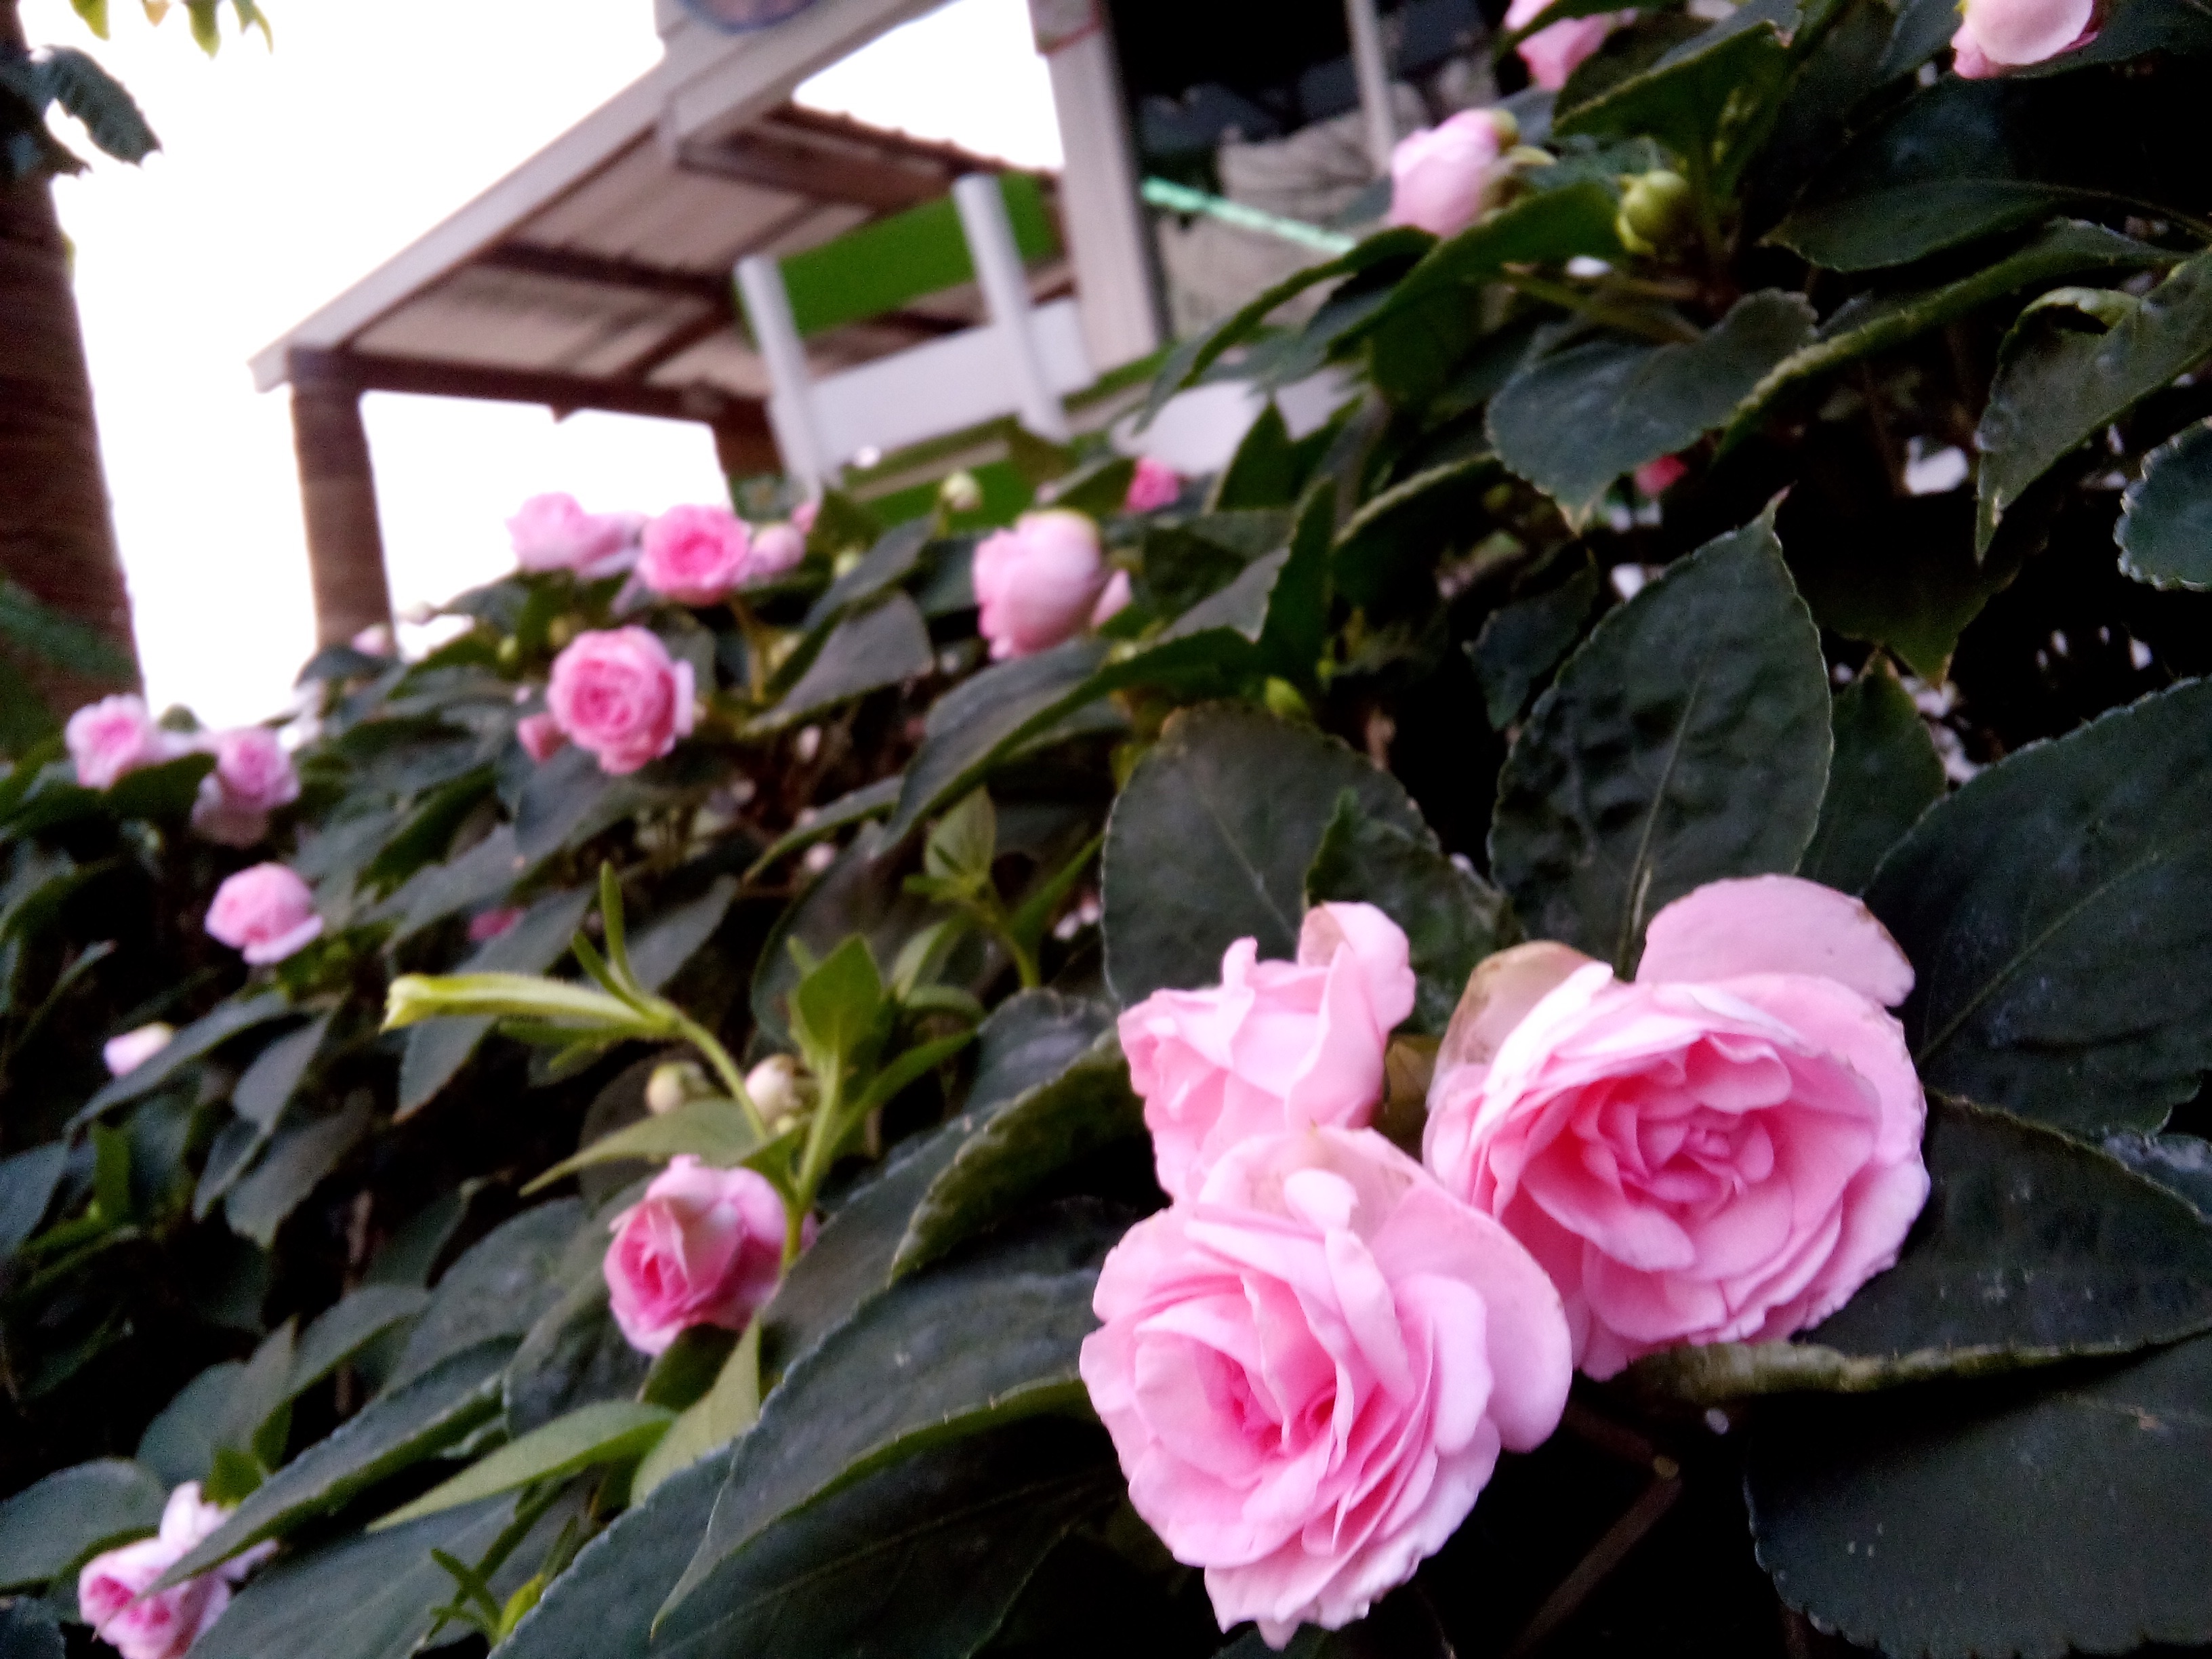
plant, flower, petal, flora, shrub, floristry, theaceae, flowering plant, land plant, camellia sasanqua, japanese camellia